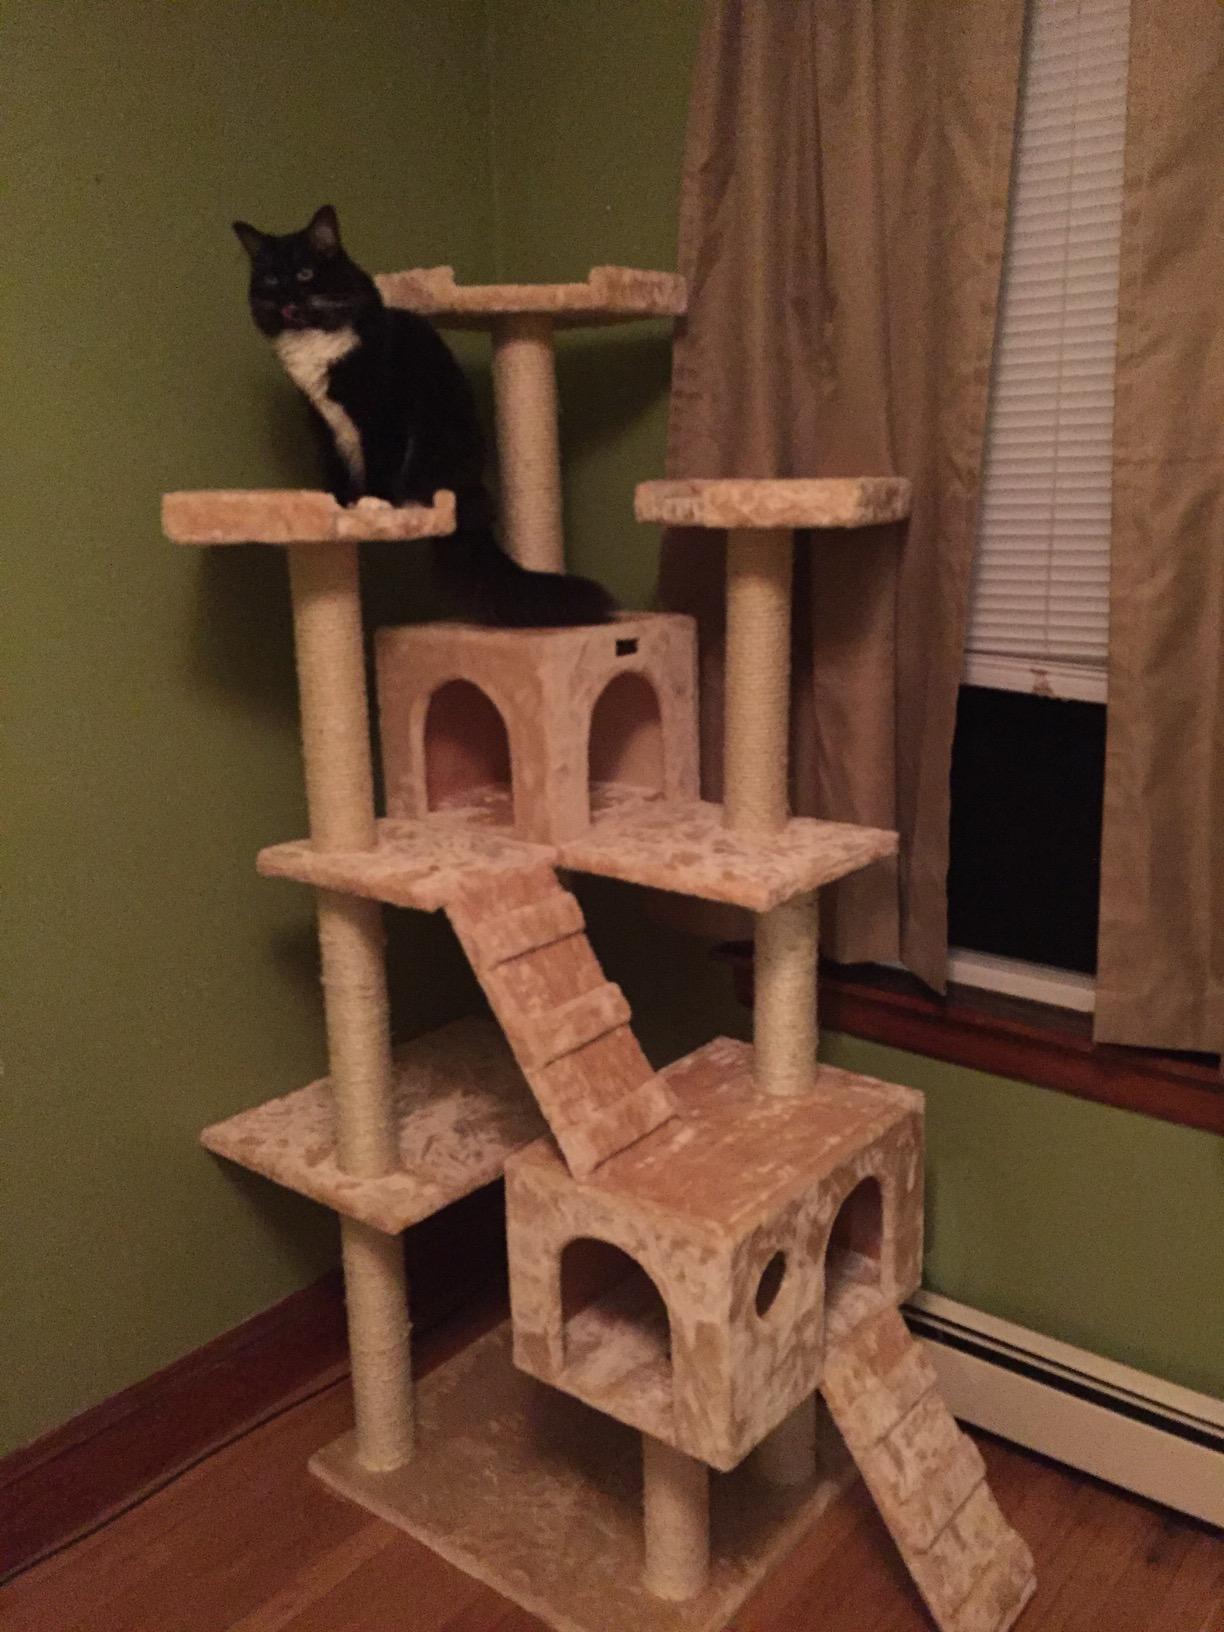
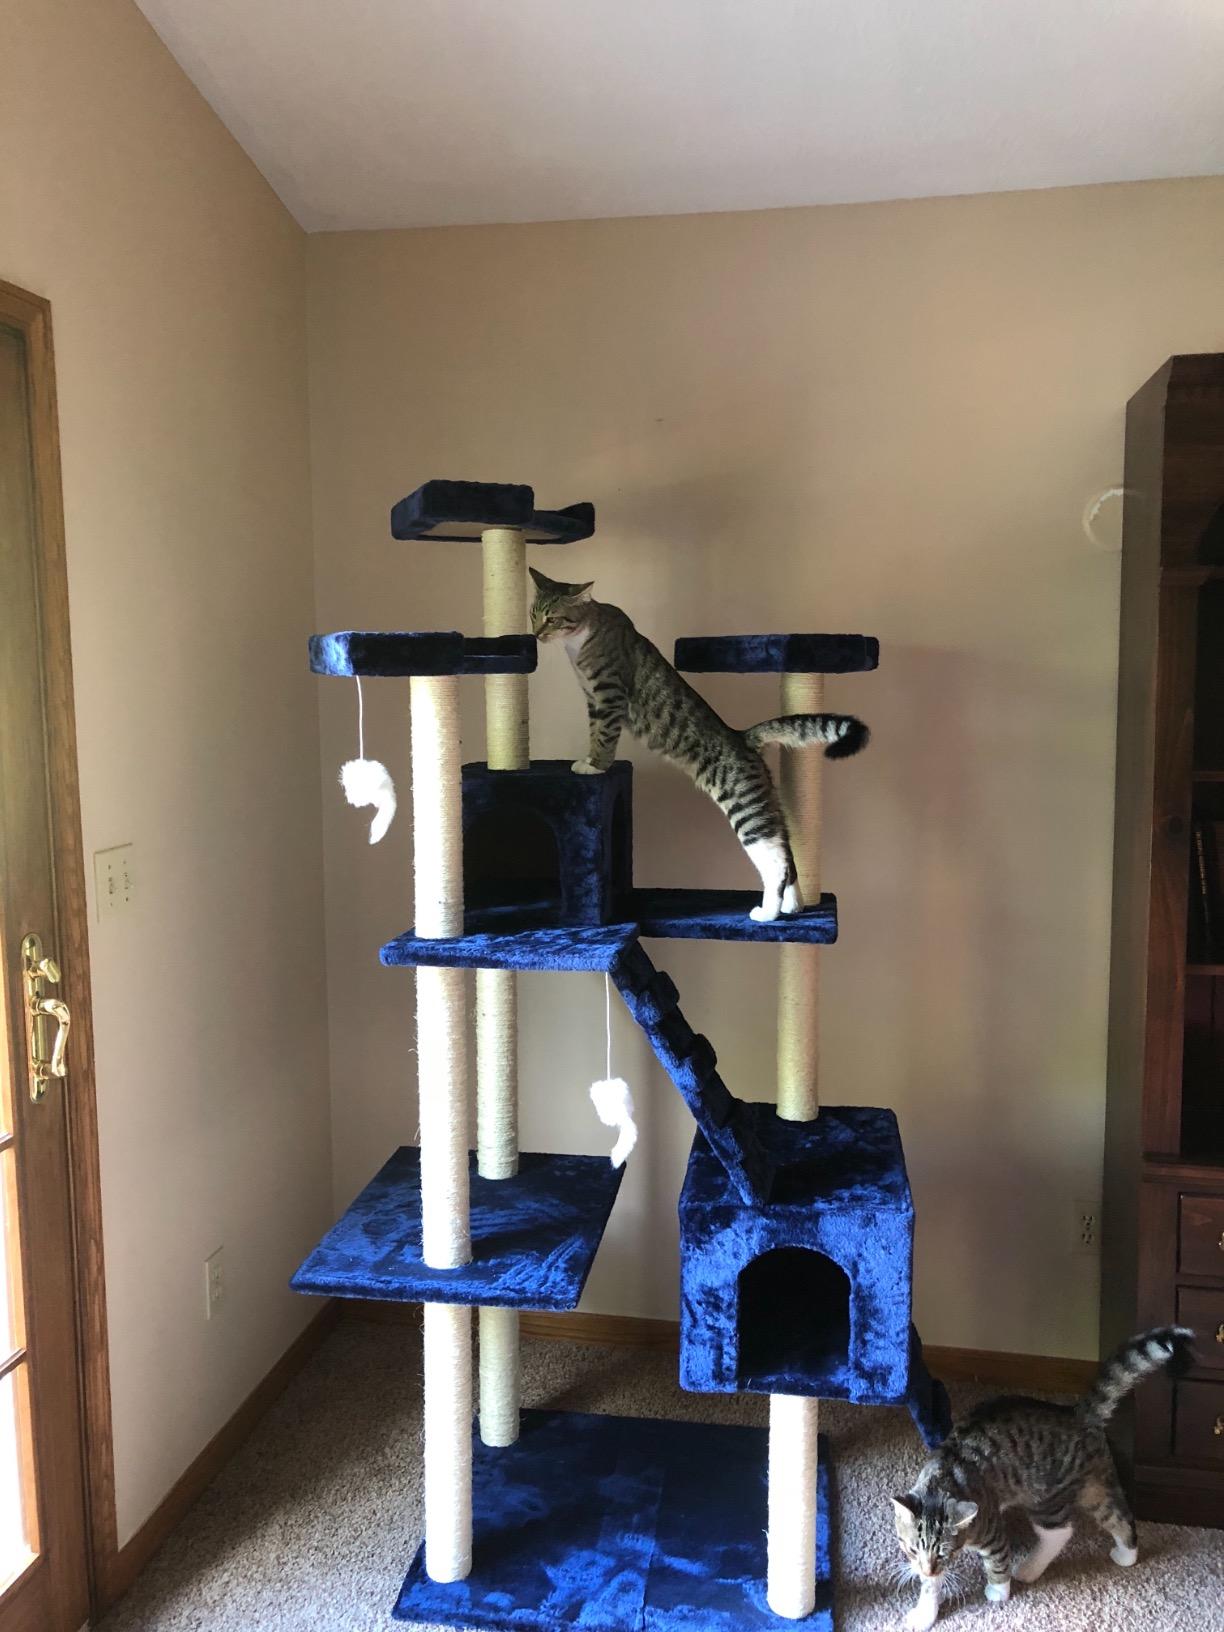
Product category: items_cat tree
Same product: no